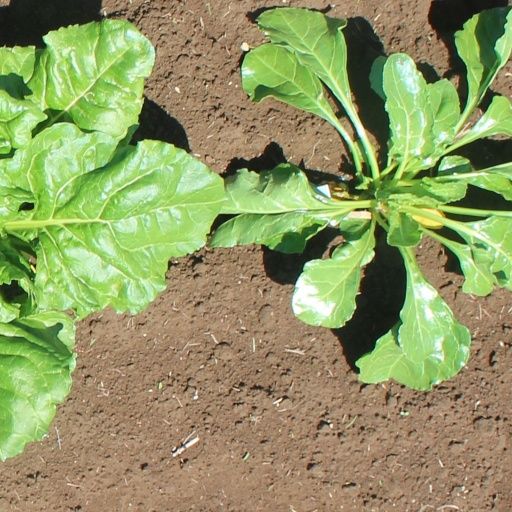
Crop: sugar beet